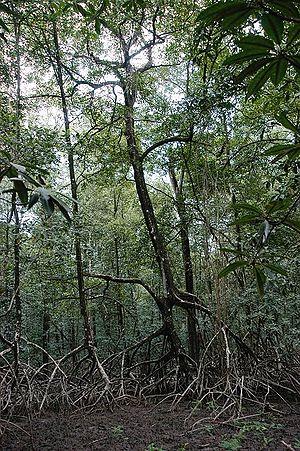
Rhizophora racemosa un des arbres de la forêt de mangrove près de Vigia (Etat du Pará, Nord du Brésil).
Star Wars Episode I : Le Nouveau Monde Gungan est un jeu de simulation et de stratégie se déroulant dans l'univers Star Wars développé par Lucas Learning, édité par LucasArts et distribué par Ubisoft, sorti le 24 mai 1999 sur Macintosh et Windows. Il s'agit du deuxième jeu développé par ce studio après Star Wars: Droid Works, sorti l'année précédente.
La mangrove est un écosystème de marais maritime incluant un groupement de végétaux spécifiques principalement ligneux, ne se développant que dans la zone de balancement des marées, appelée estran, des côtes basses des régions tropicales. On trouve aussi des marais à mangroves à l'embouchure de certains fleuves. Elle constitue l'un des 14 grands biomes terrestres définis par le WWF.
Le parc national d'Azagny ou parc national d'Assagny est un parc national d'une superficie de 19,400 ha situé en Côte d'Ivoire, à 130 km d'Abidjan, dans la sous-préfecture de Grand-Lahou et à l'embouchure du fleuve Bandama. Cette réserve naturelle a été érigée en Parc national en 1981 et classée site Ramsar en 1996.